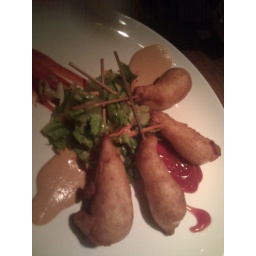
Fried green tomatoes, she crab soup, shrimp corn dogs etc from @amenstreet in Charleston